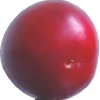
Label: cherry_wax_red